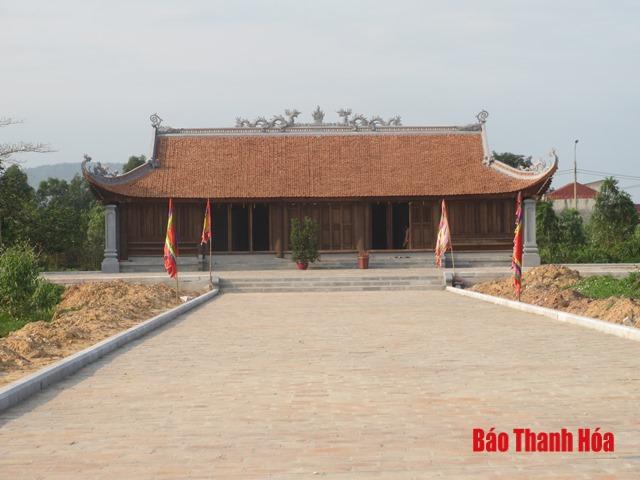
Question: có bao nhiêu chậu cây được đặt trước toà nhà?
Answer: có một chậu cây được đặt trước toà nhà